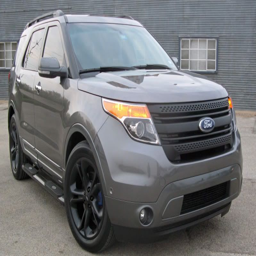
custom grille for automobile model